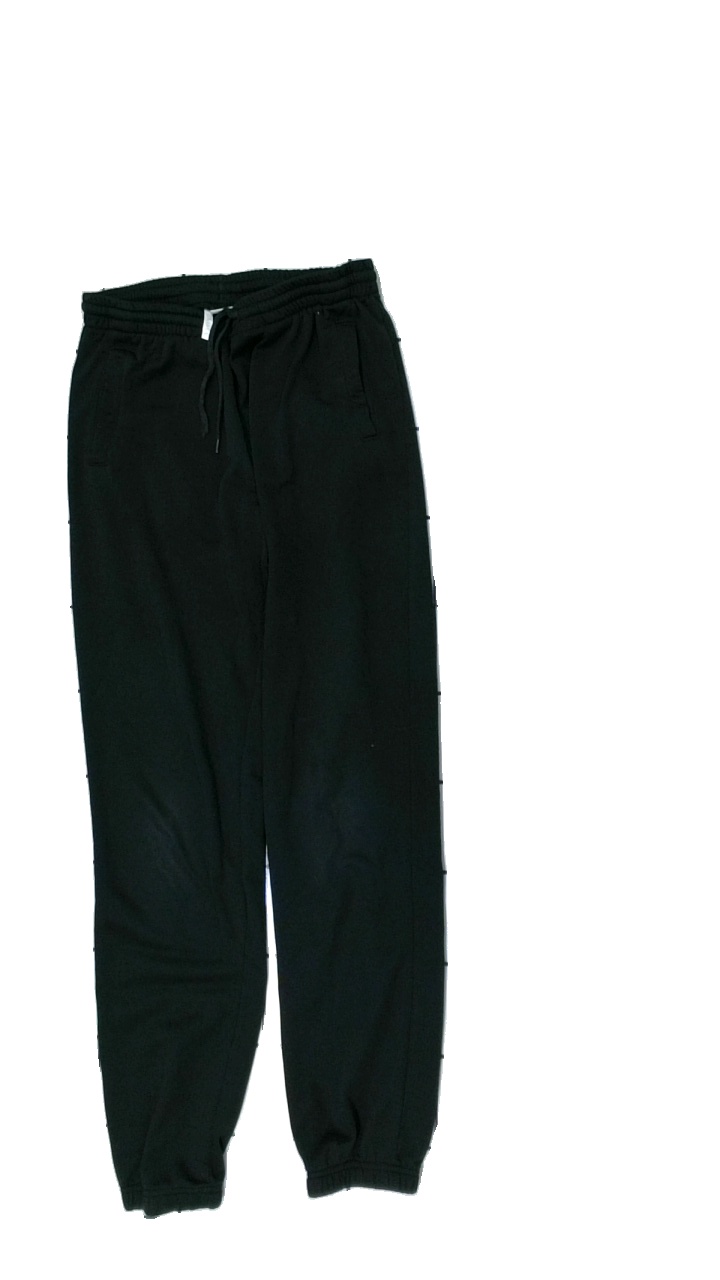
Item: Trousers (Unisex)
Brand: Mywear (ica)
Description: svarta mjukis byxor med hål bak, noppriga över hela
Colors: Black
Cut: Regular
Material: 100% polyester
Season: All
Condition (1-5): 1
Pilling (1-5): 3
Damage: hål
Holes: Major
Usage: Export
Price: <50